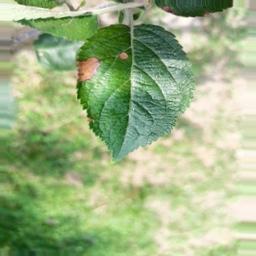
Label: Alternaria